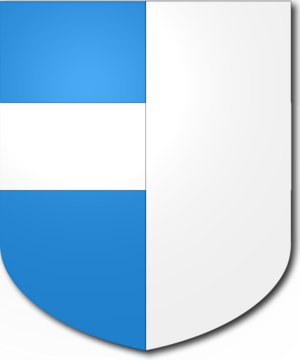
Les Manolesso est une famille patricienne de Venise, originaire de l'île de Torcello, où elle s'était réfugiée lors des invasions barbares.